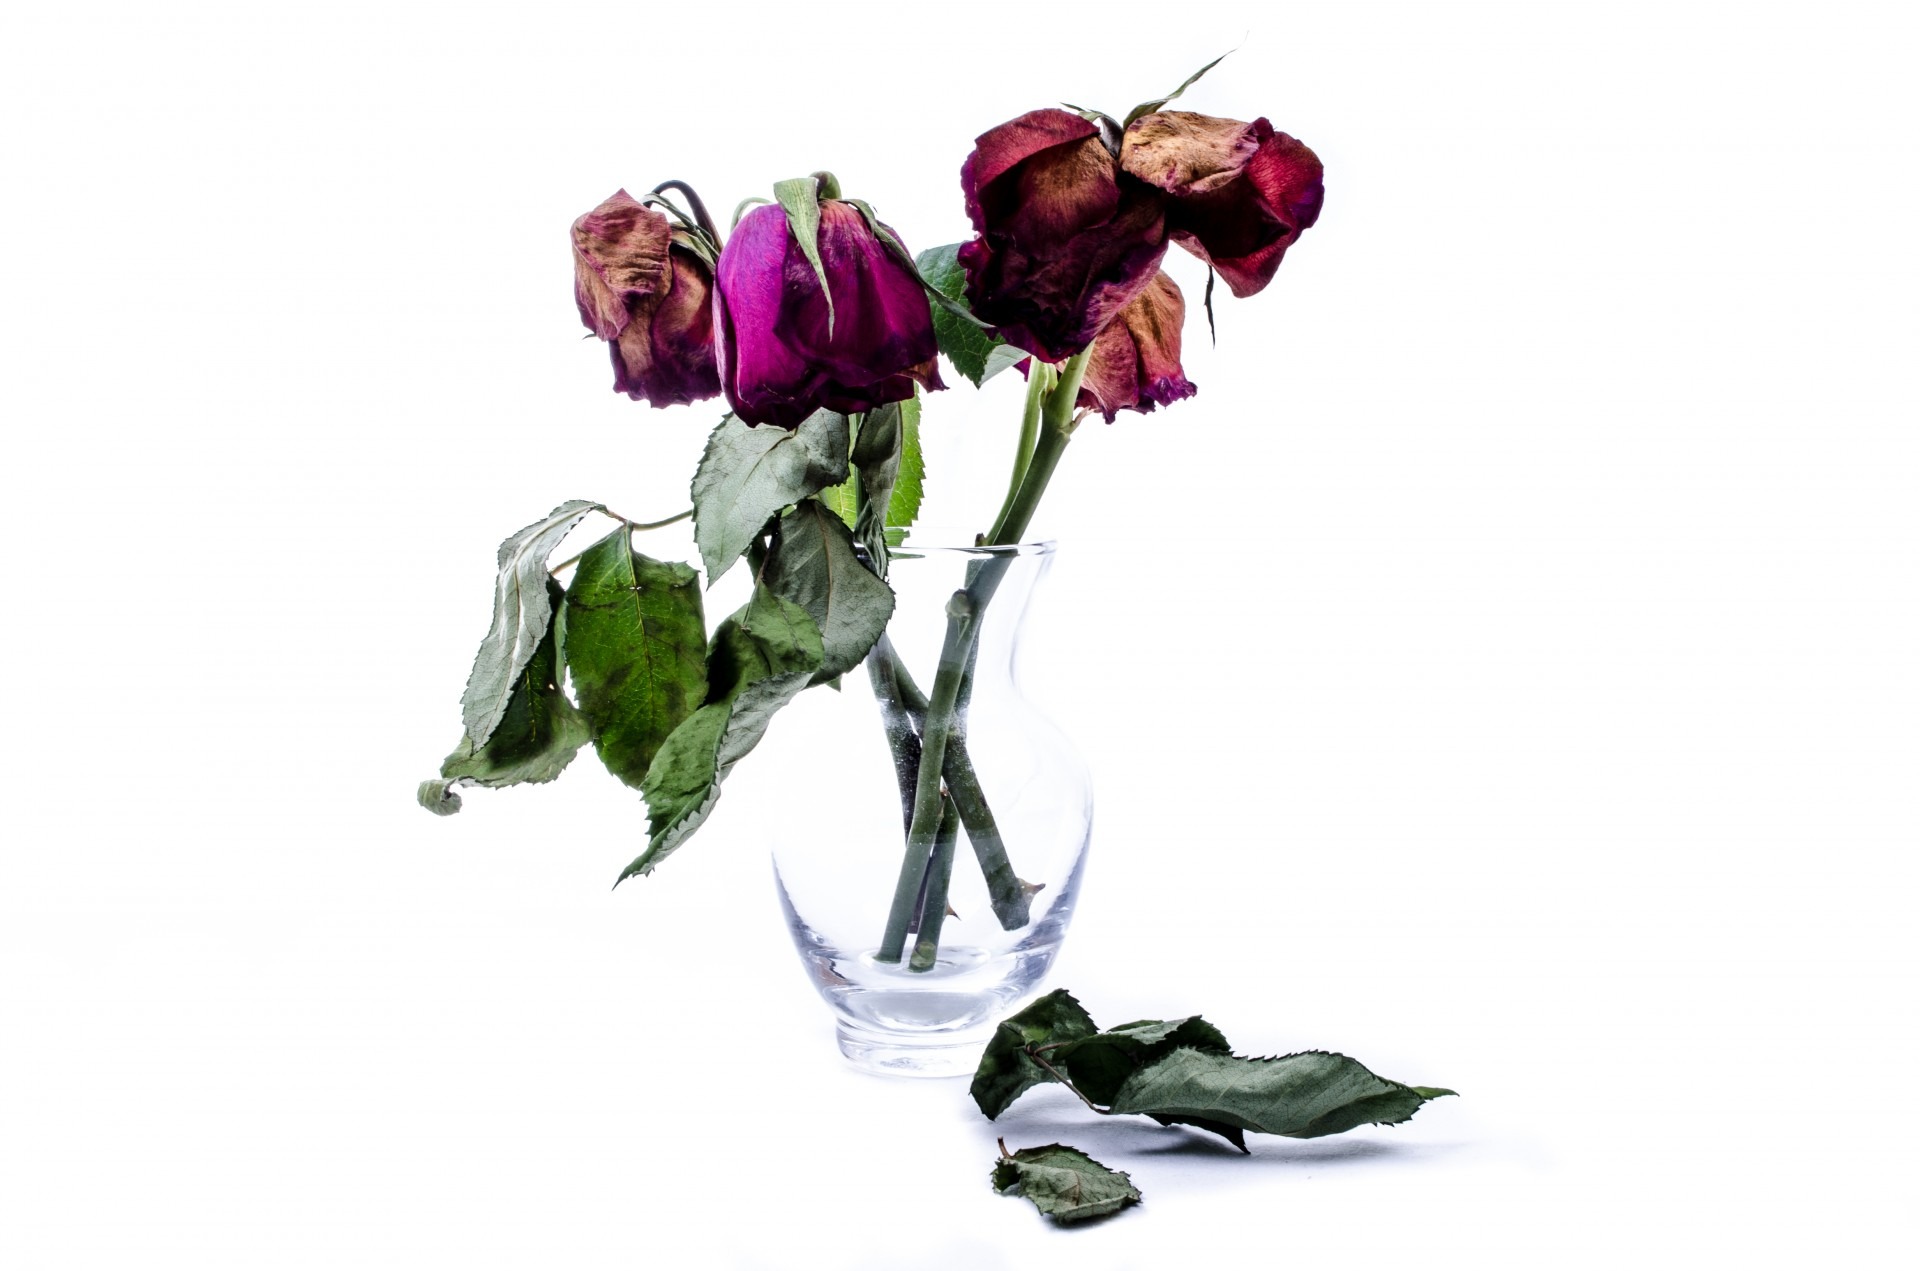
plant, white, leaf, flower, petal, old, isolated, floral, love, gift, rose, decoration, red, symbol, macro, autumn, nostalgia, object, dead, death, pink, arrangement, sad, one, illustration, three, bright, day, bud, loss, faded, grief, drought, nobody, preserved, flowering plant, wither, land plant